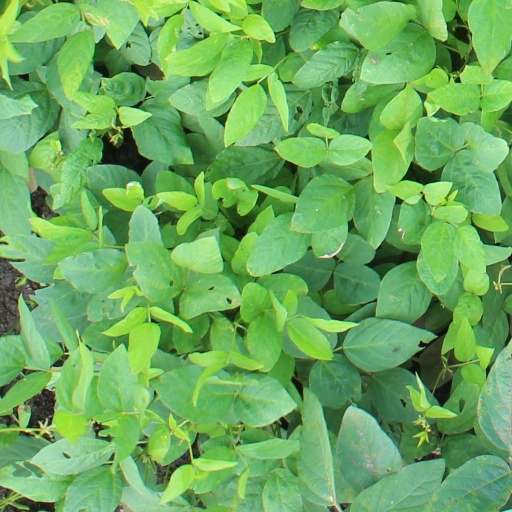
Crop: soybean